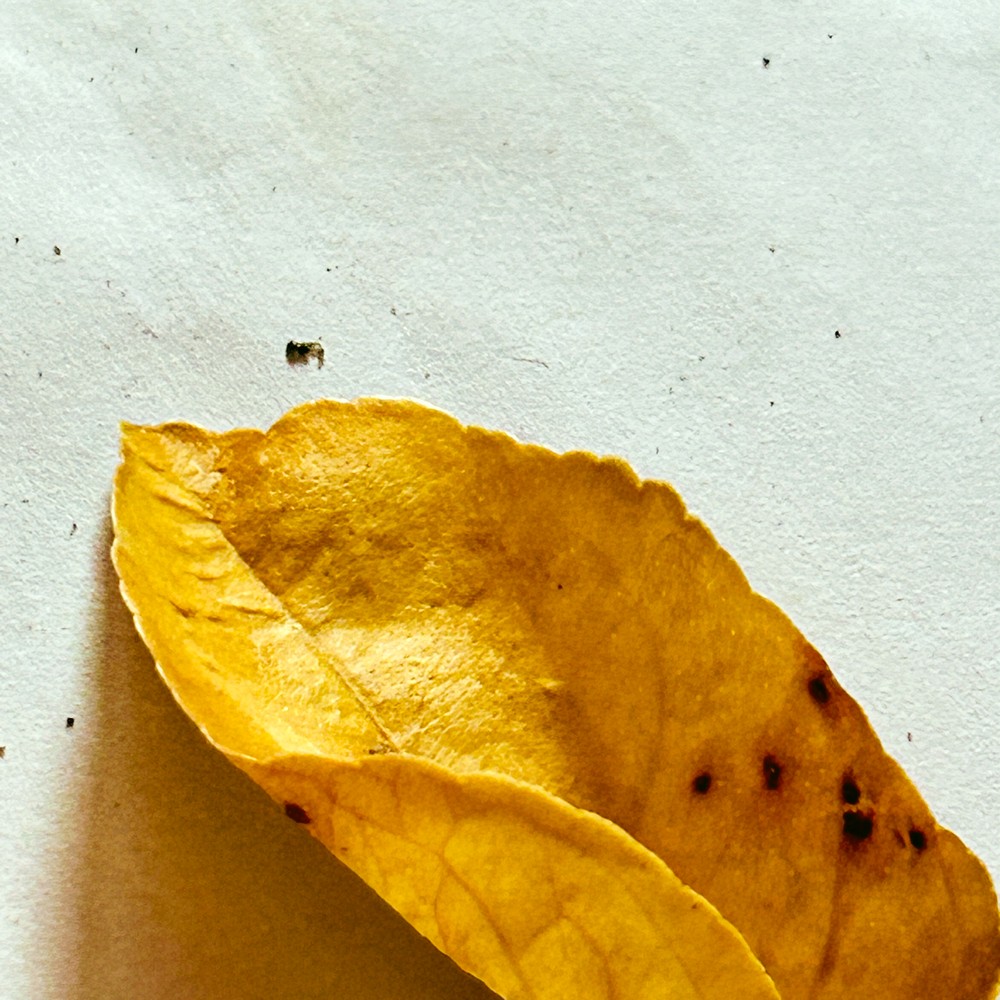
Label: Dry Leaf